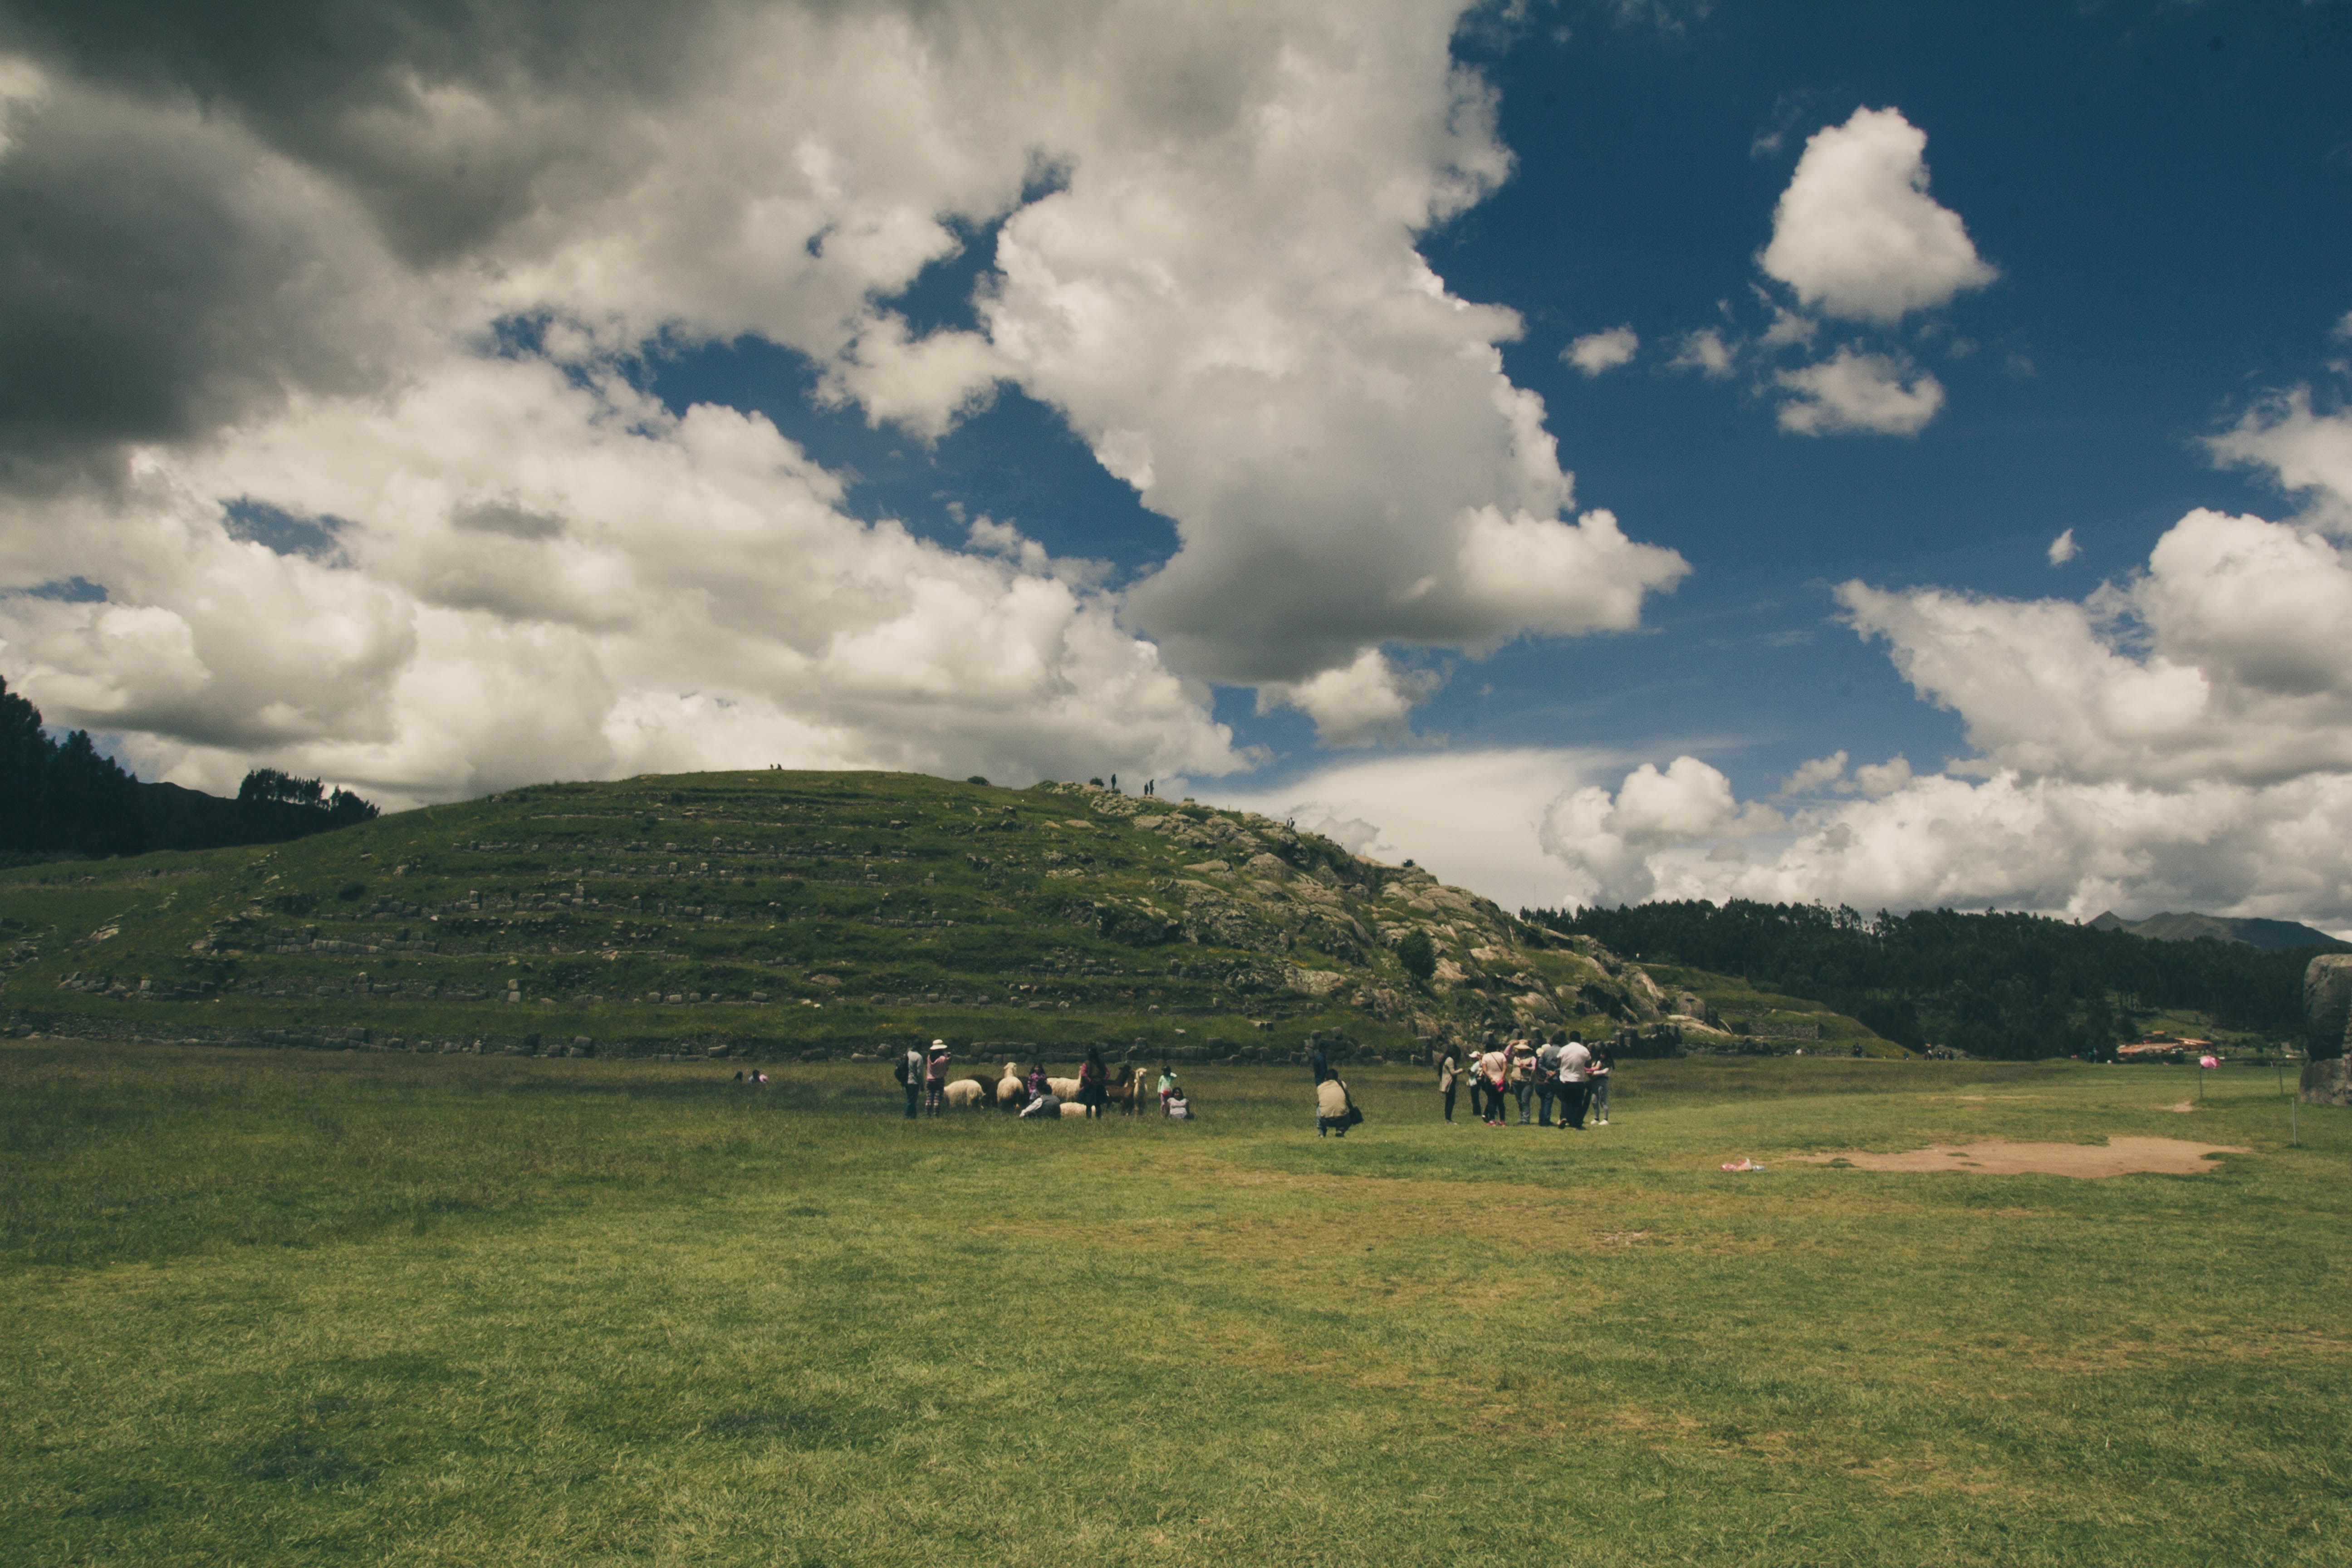
grassland, pasture, sky, cloud, green, highland, mountainous landforms, natural environment, grass, plain, hill, meadow, ecoregion, landscape, cumulus, rural area, mountain, fell, prairie, grazing, hill station, photography, meteorological phenomenon, field, steppe, plateau, ranch, mountain range